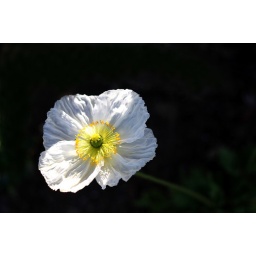
Found myself walking around my complex looking for something to shoot... this beautiful white flower caught my eye.